Capoeira carioca

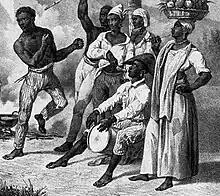
Playing capoeira to the sound of ngoma drum, c. 1823.

On November 15, 1889, First Brazilian Republic was proclaimed. Following the coup, the Republicans implemented strict measures against the organized crime. The police commissioner Sampaio Ferraz prepared a list of prominent capoeiras and began mass arrests. In merely a week, from December 12 to 18, 1889, 111 capoeiras were arrested. In 1890, new Republic decreed the prohibition of capoeira in the whole country.